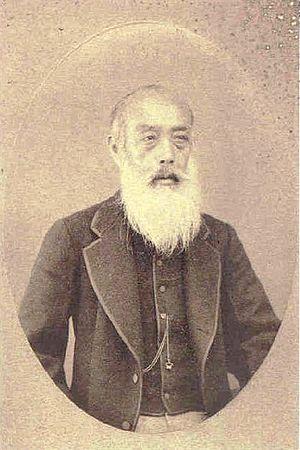
Kuroda Nagahiro est un daimyo de la fin de l'époque d'Edo à la tête du domaine de Fukuoka.